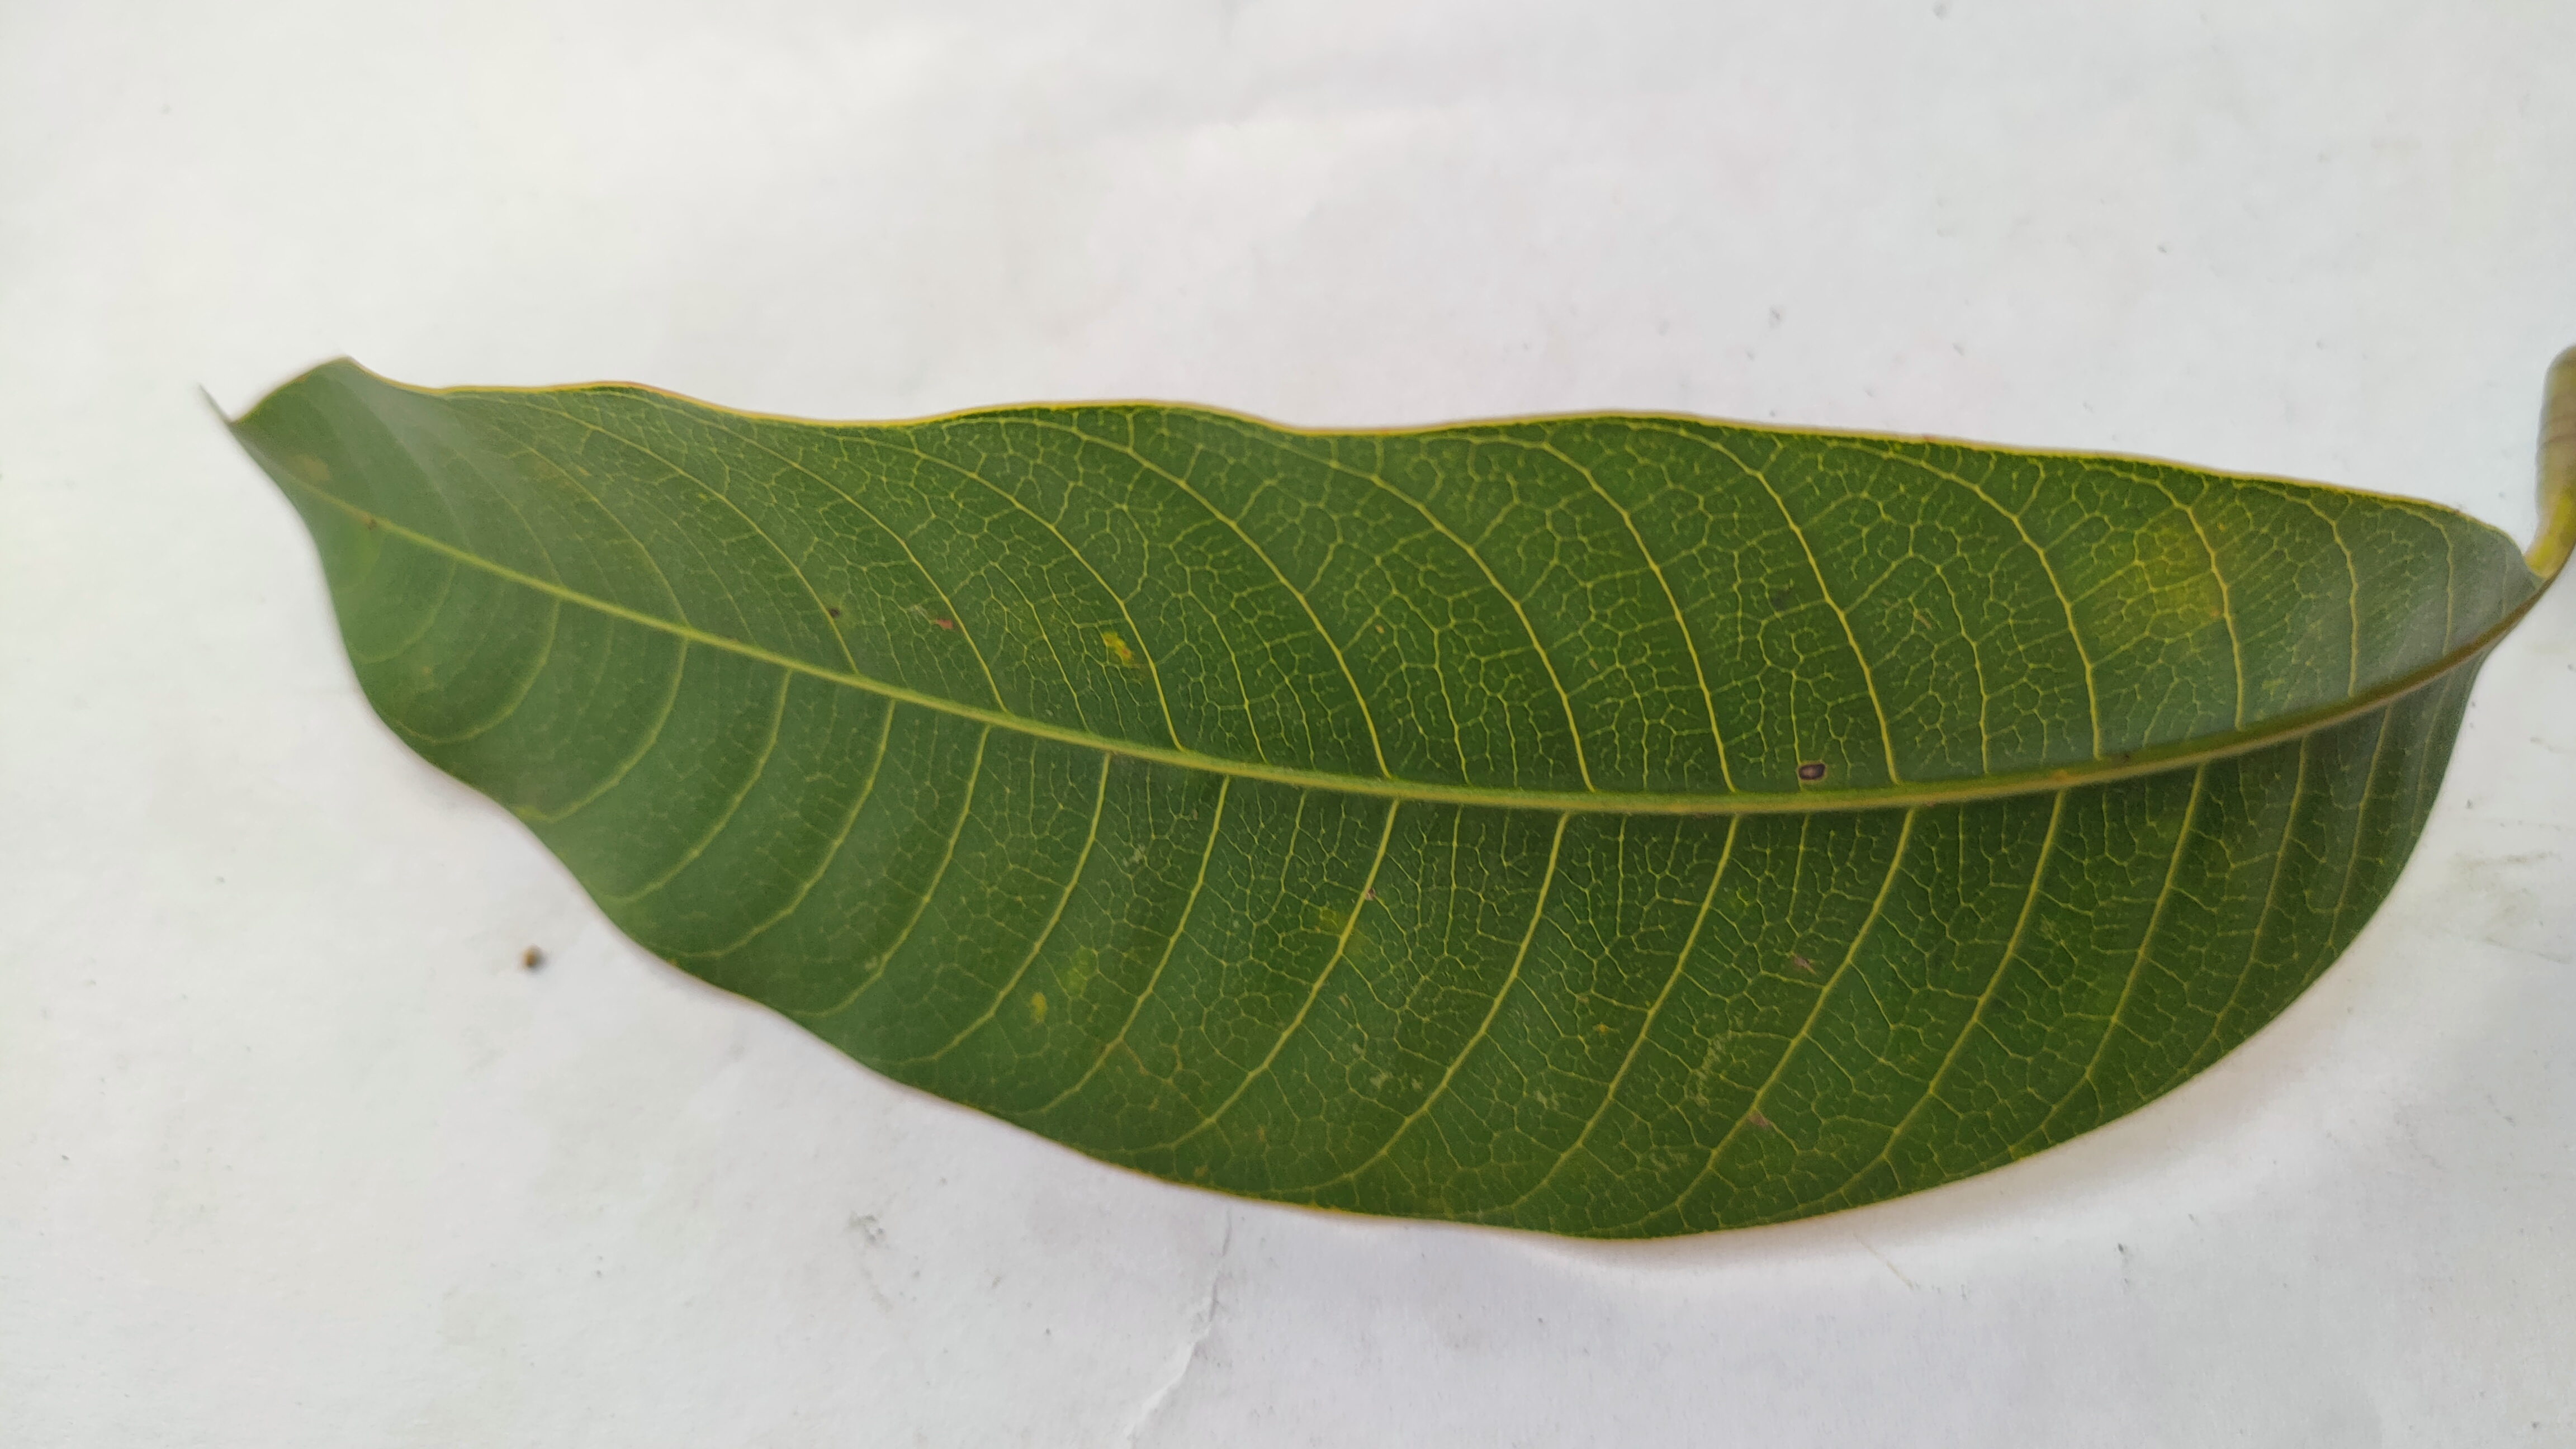
Leaf variety: Mango